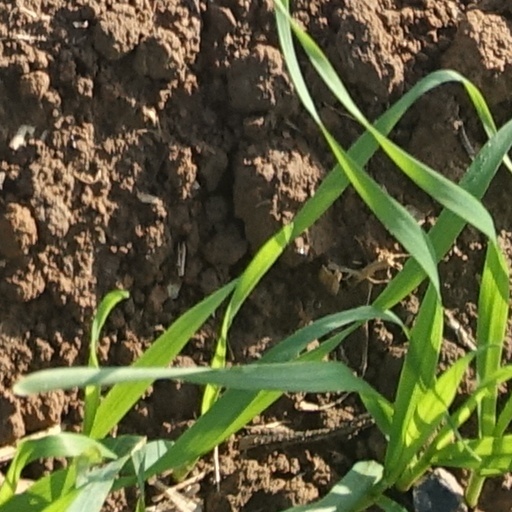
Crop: wheat